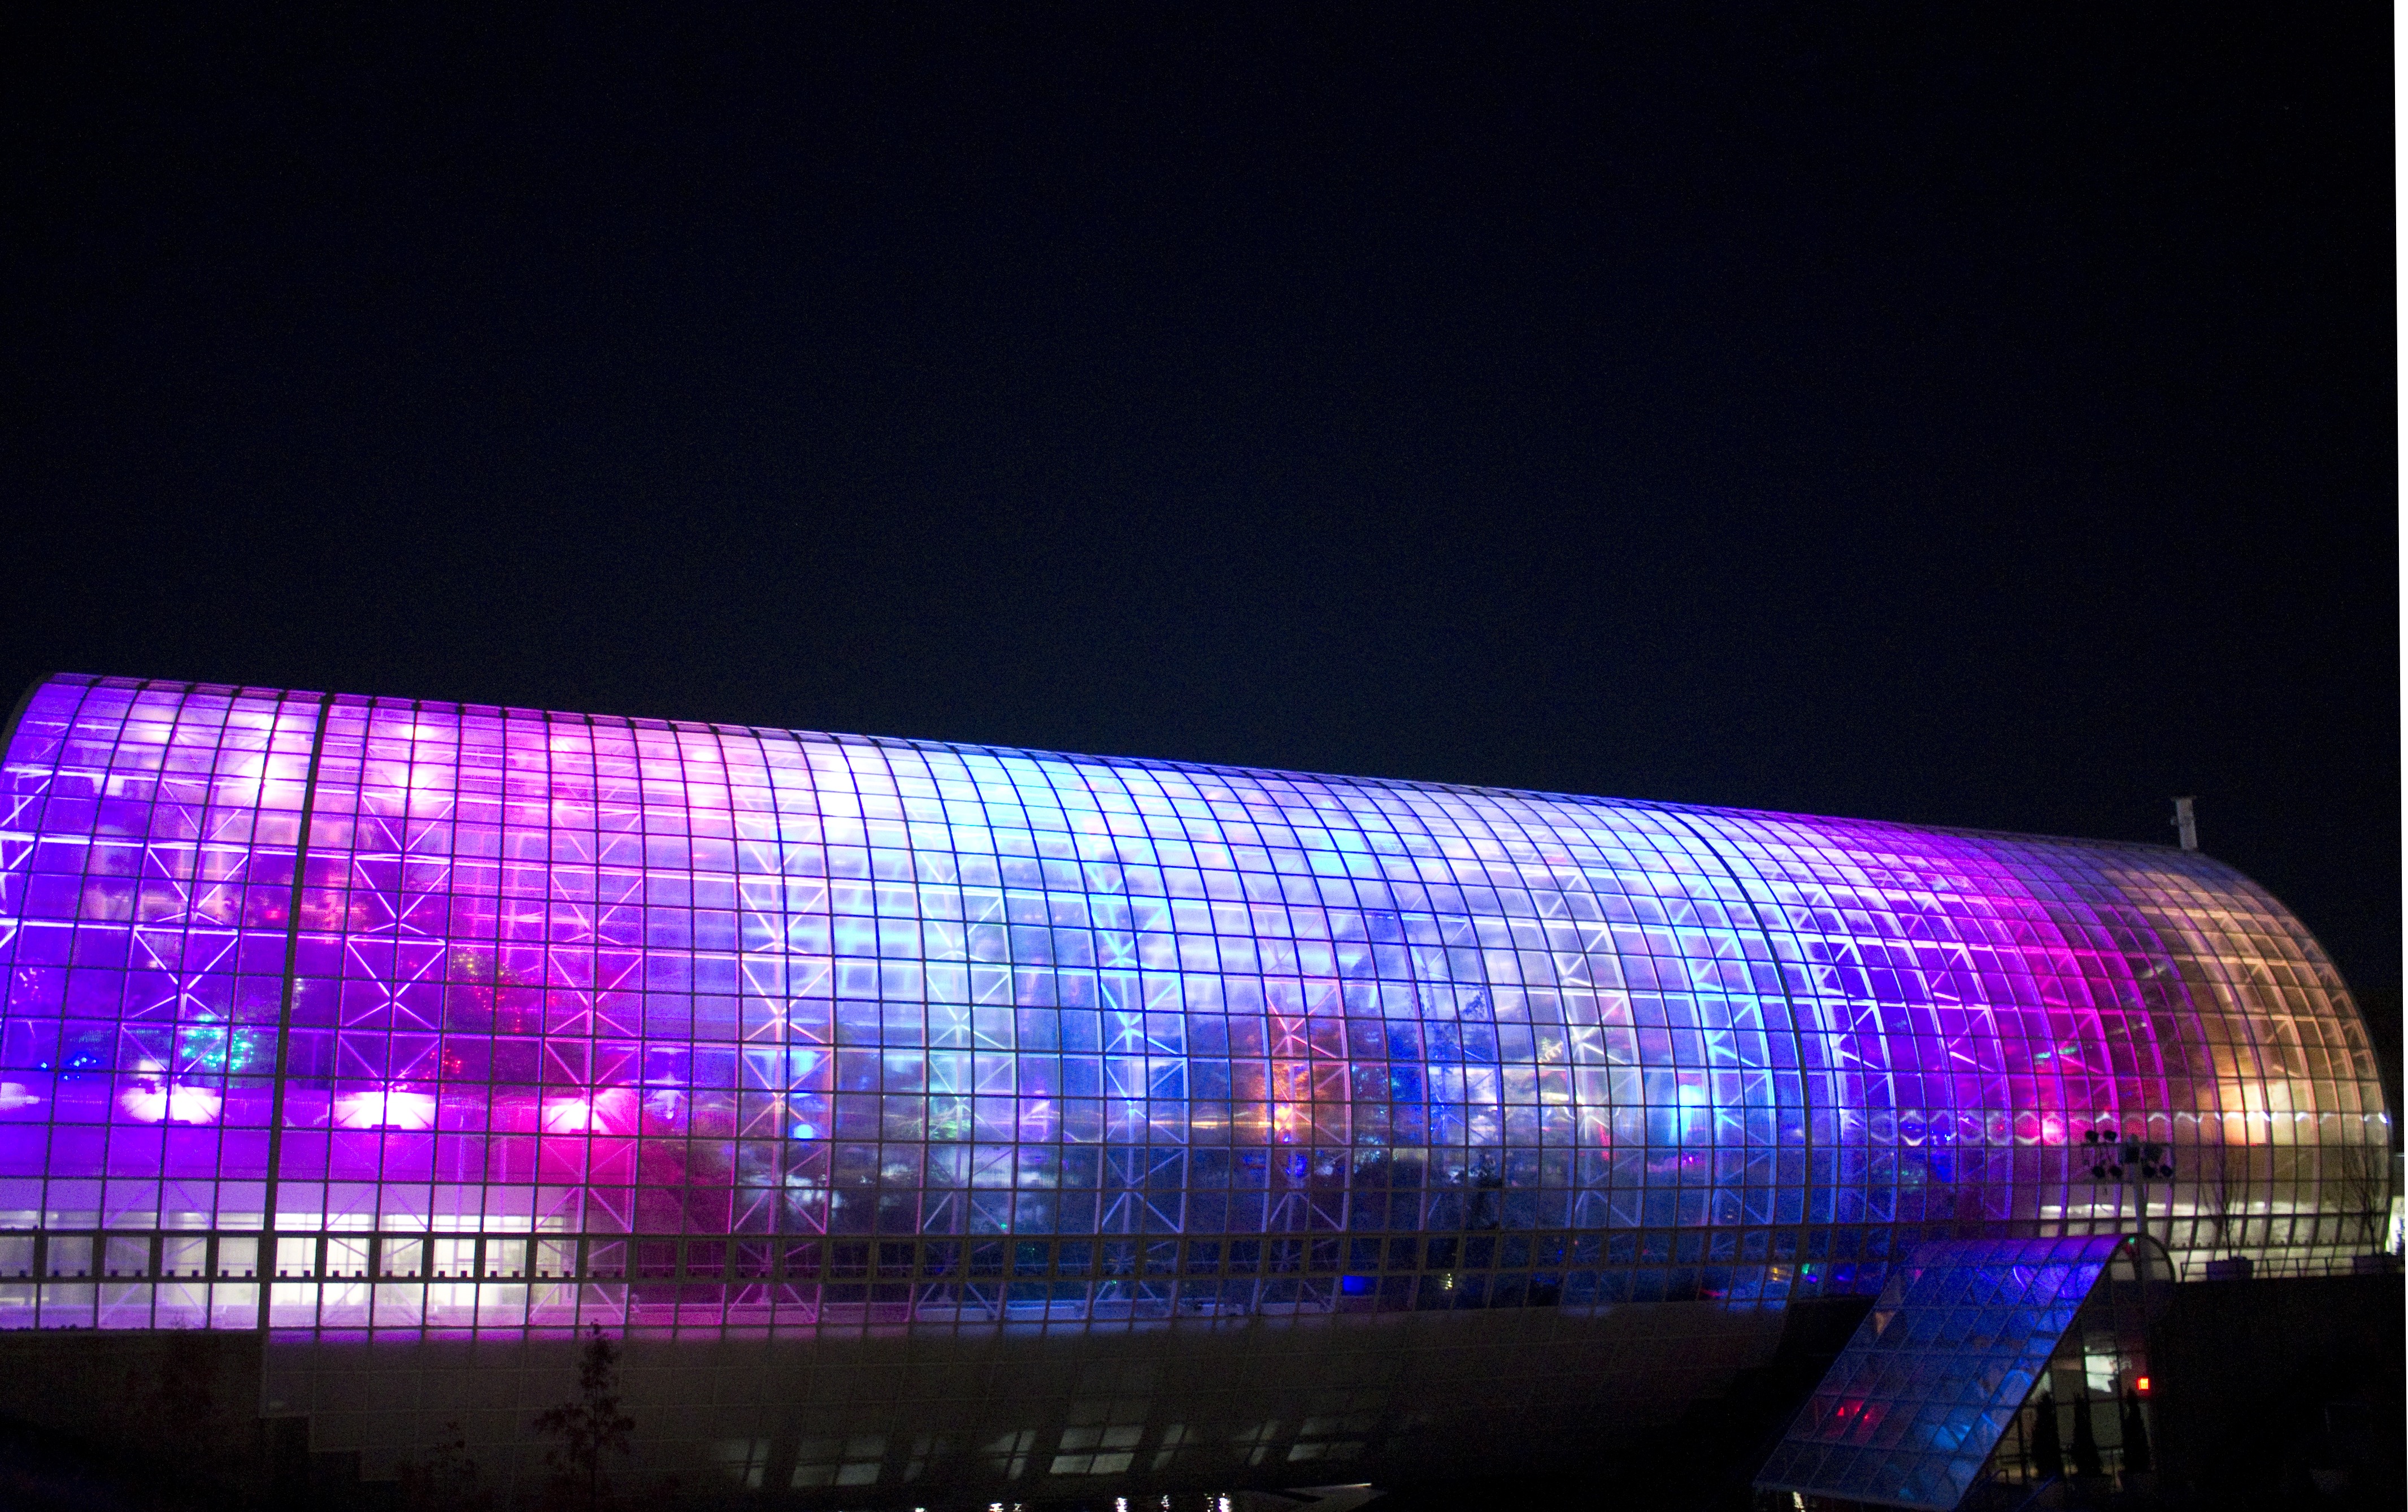
light, structure, plant, night, skyscraper, downtown, tourist, reflection, youth, museum, tropical, lighting, botanical, stadium, plants, living, theatre, children, arena, stage, waterfalls, gardens, educational, oklahoma, shape, gateway, interactive, art gallery, oklahoma city, exotic animals, urban park, atmosphere of earth, sport venue, display device, bricktown, crystal bridge, myriad gardens, myriad, annual events